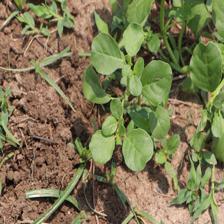
Label: BroadLeafWeed